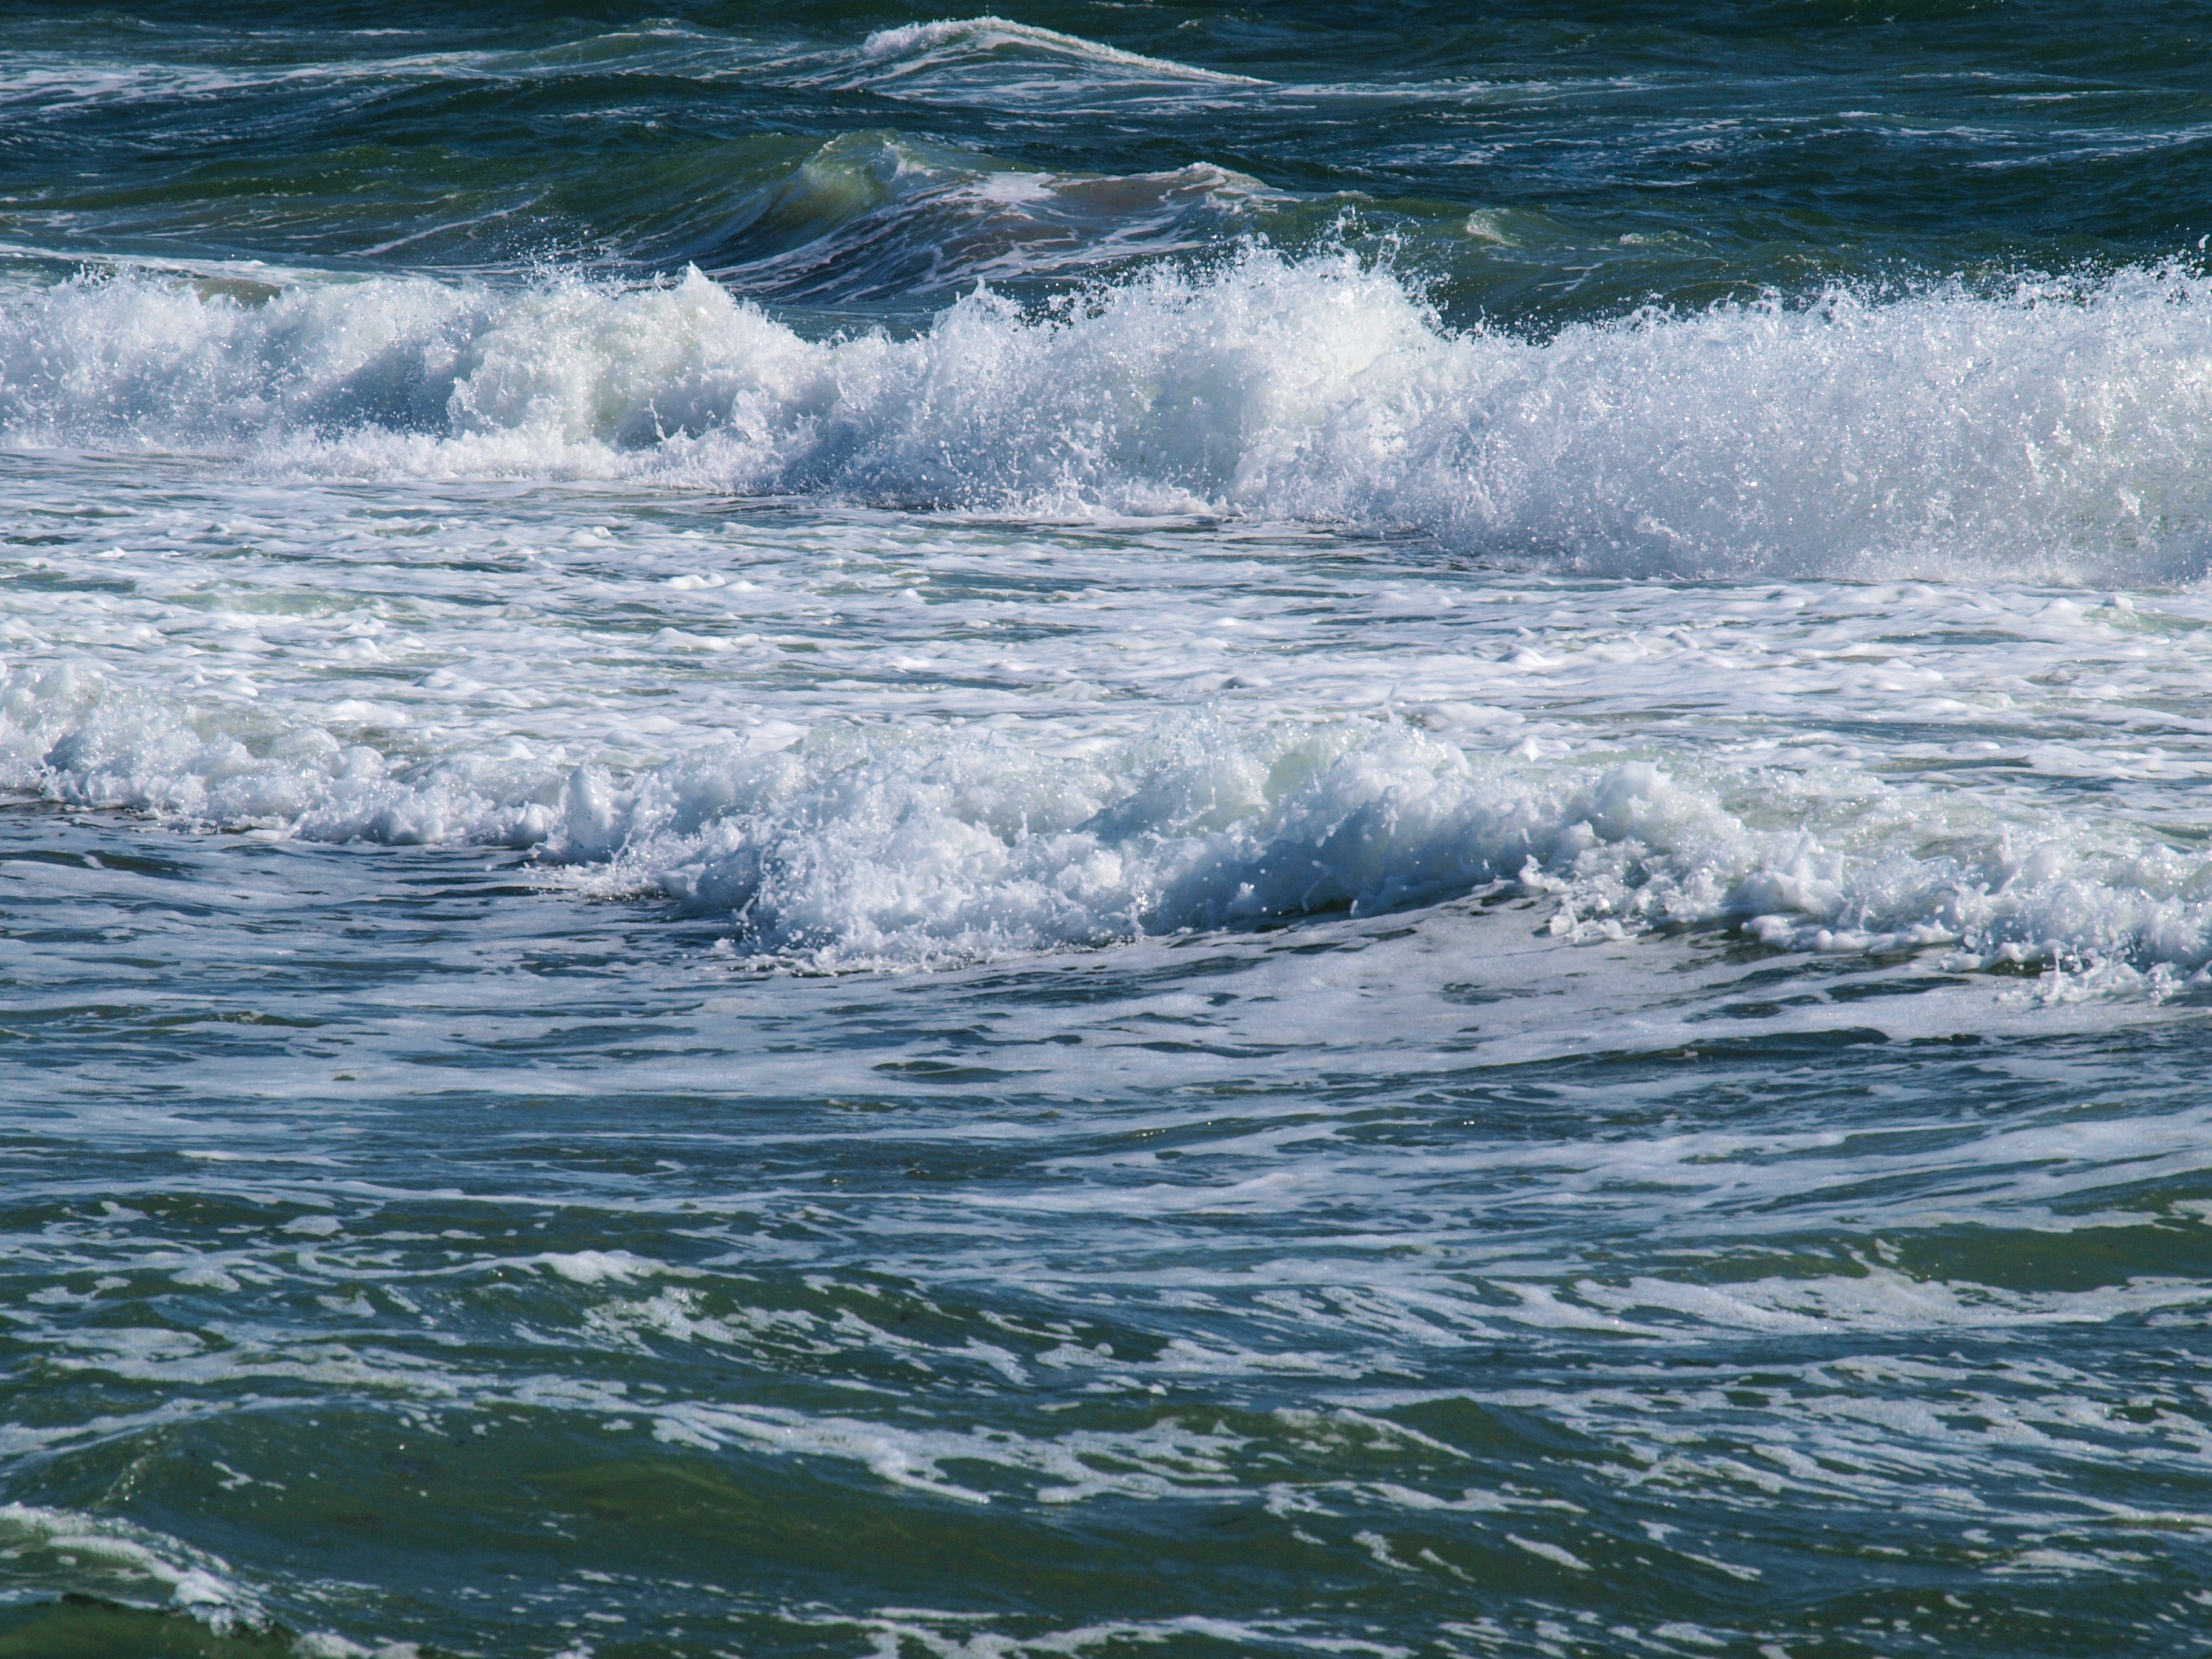
sea, coast, ocean, shore, wave, wind, foam, surf, spray, rapid, wind wave